Anuki Premachandra

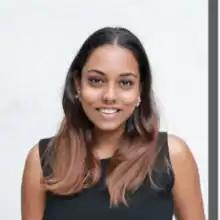

Anuki Premachandra is a Sri Lankan social activist, women's rights activist, motivational speaker, communications specialist, writer and Instagram personality. She currently works as a strategic communications manager at the Advocata Institute.